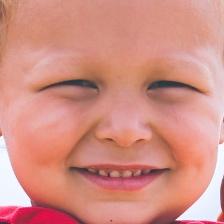
Label: faces